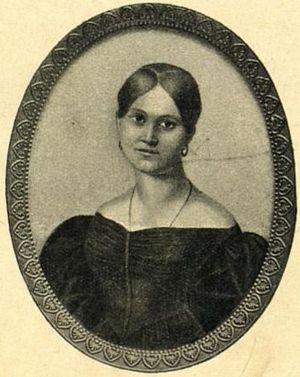
Anna Kern ou Anna Petrovna Kern, née Poltoratskaïa, nom d'épouse en secondes noces Markova-Vinogradskaïa ; née à Oriol morte à Moscou, est une russe de la noblesse, connue surtout pour le rôle qu'elle a joué dans la vie du poète Alexandre Pouchkine. Elle est également auteure de mémoires.